HMNB Devonport

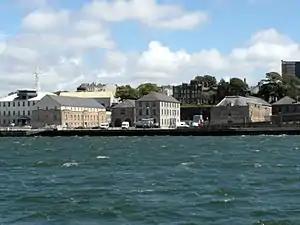
Morice Yard viewed from the water: (l-r) No.4 Store, No.6 Sail Loft, No.5 Colour Loft, Officers' Terrace, No.3 Store, No.2 Store.

The dockyard suffered severe damage in a large-scale fire on 25 September 1840, which started in the North Dock on . "Talavera" and were completely gutted; the fire threatened , and spread to nearby buildings and equipment. Estimates for the damage were put at £150,000 in the values of the day, and would have totalled £500,000 had the fire not been contained by demolishing several surrounding buildings.